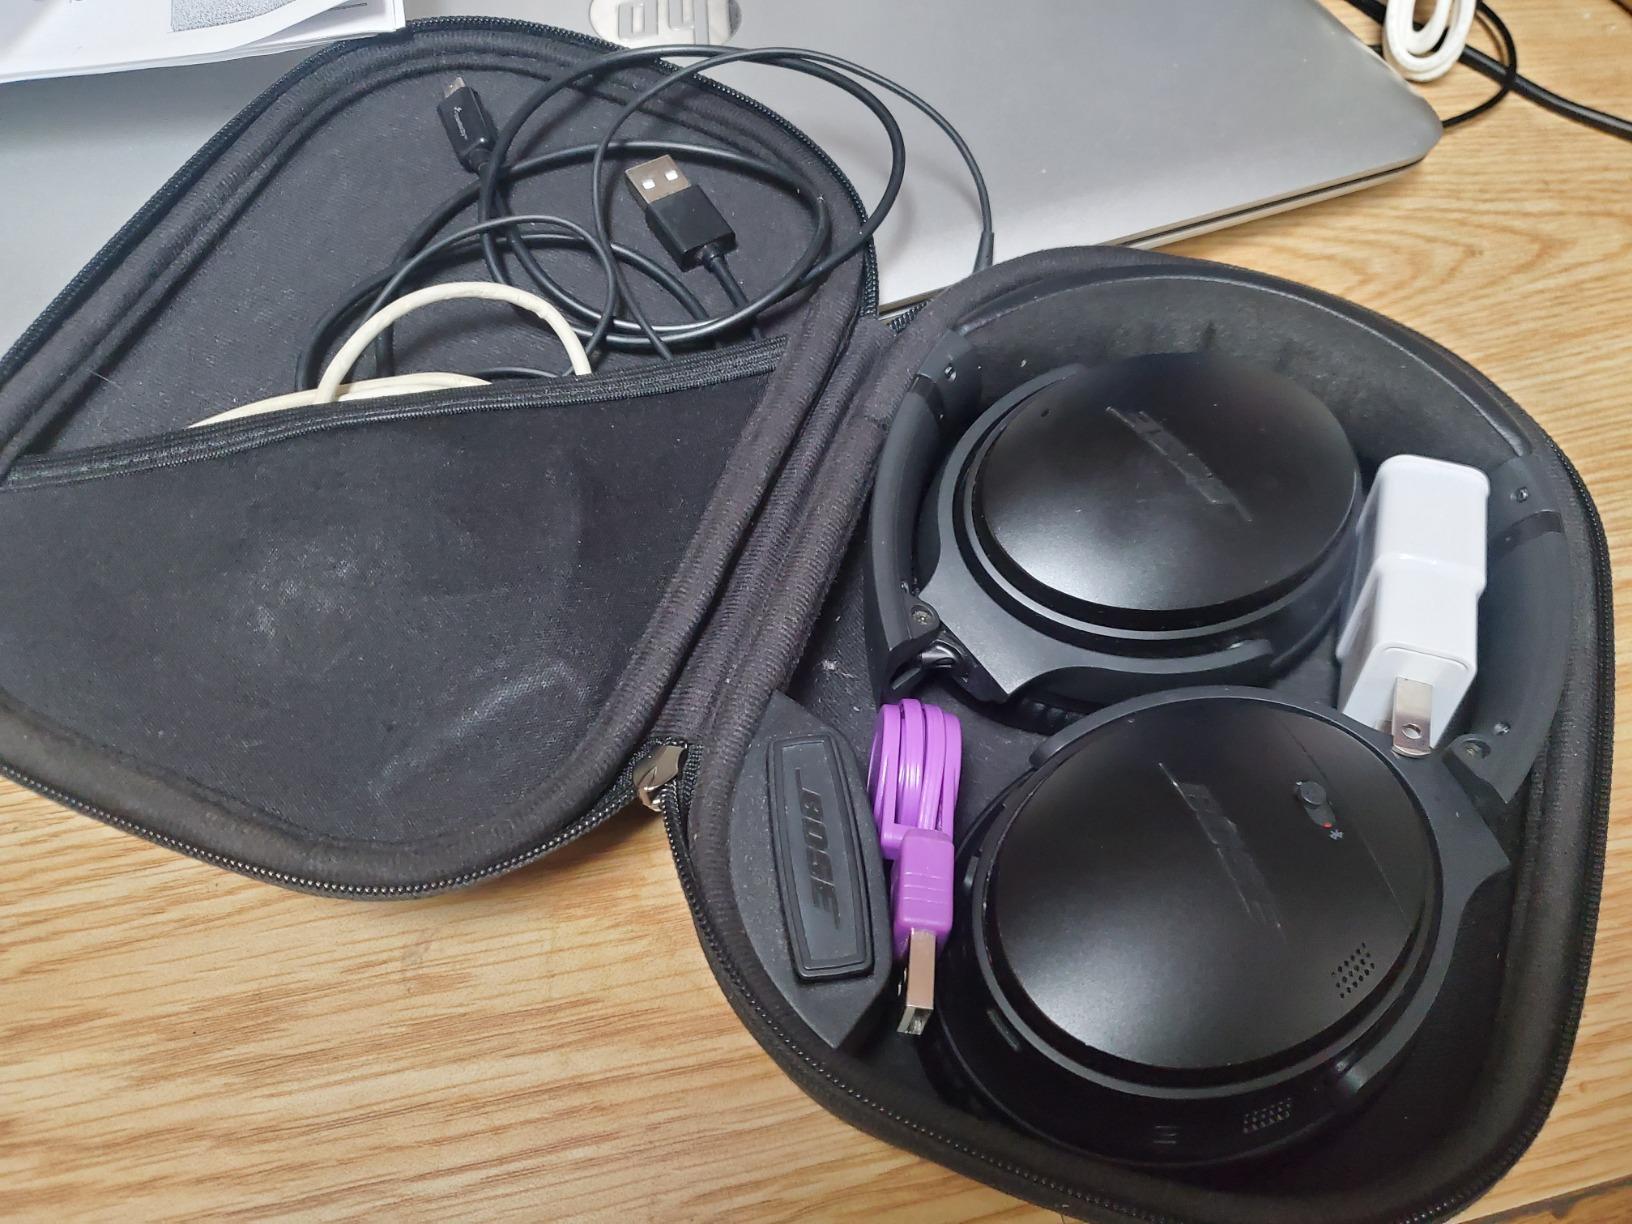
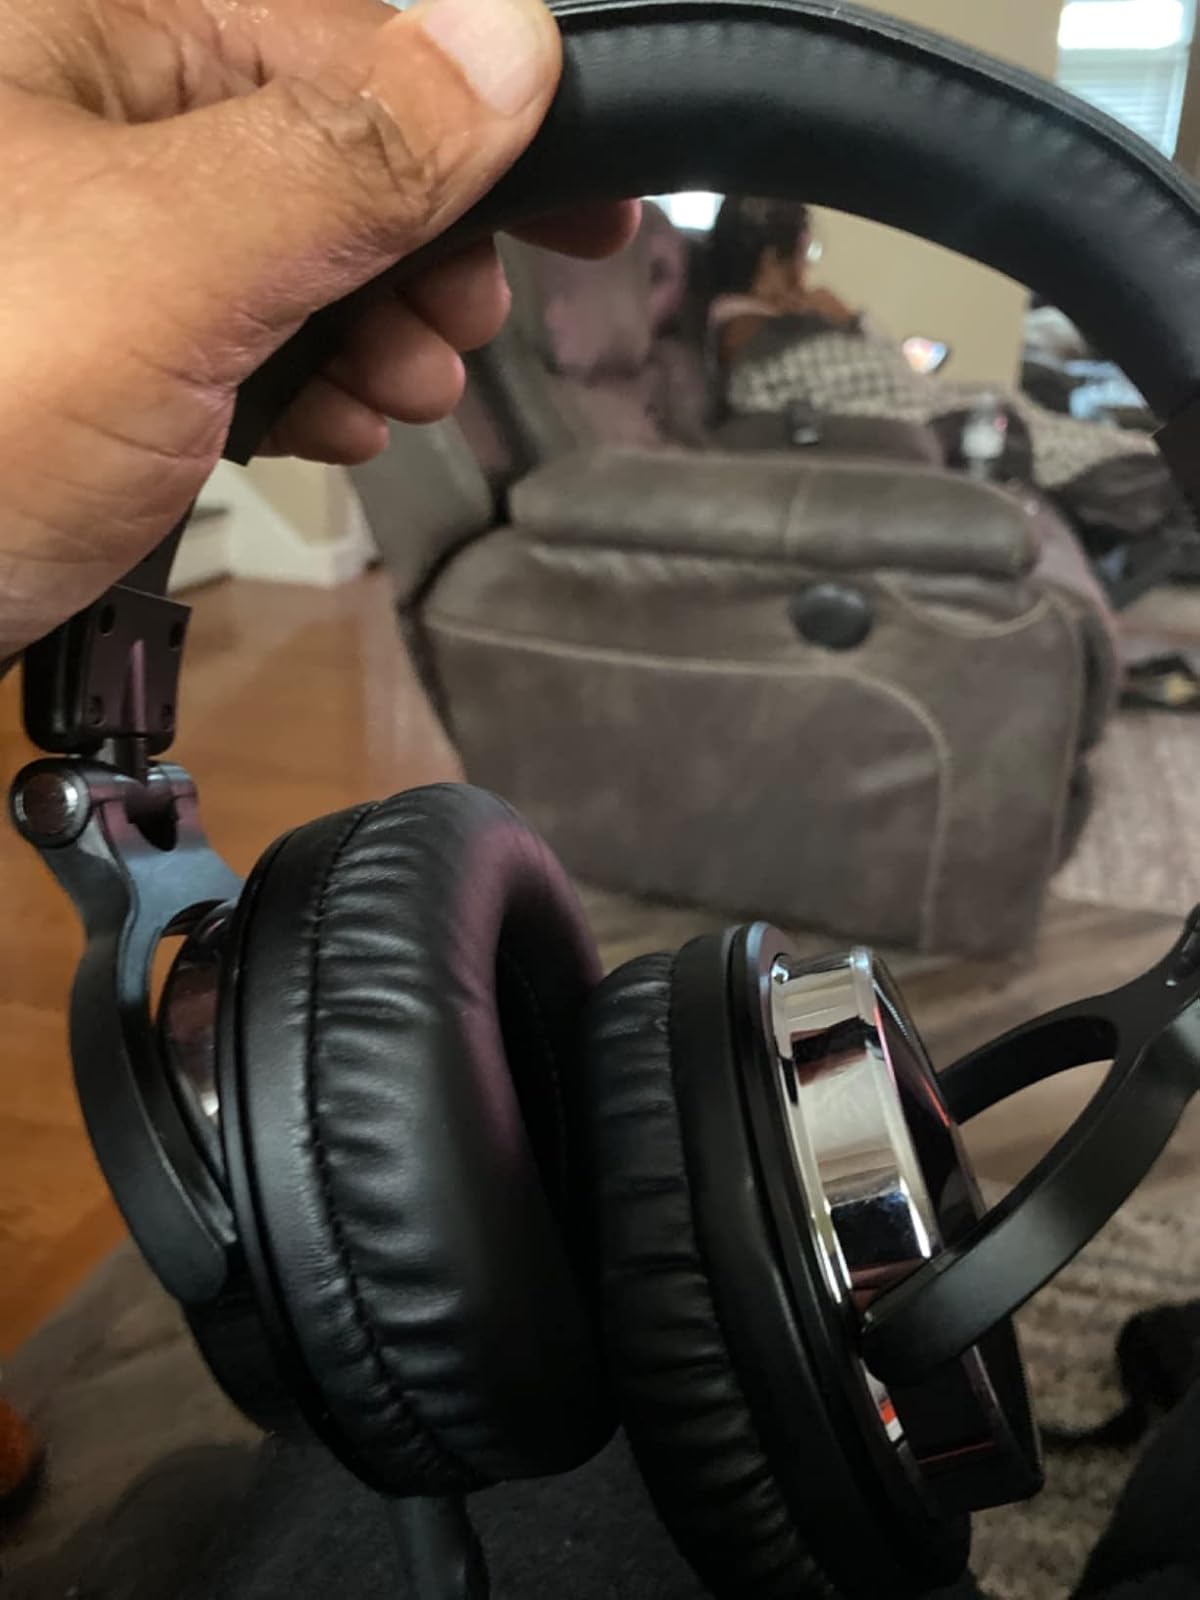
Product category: headphones
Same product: no